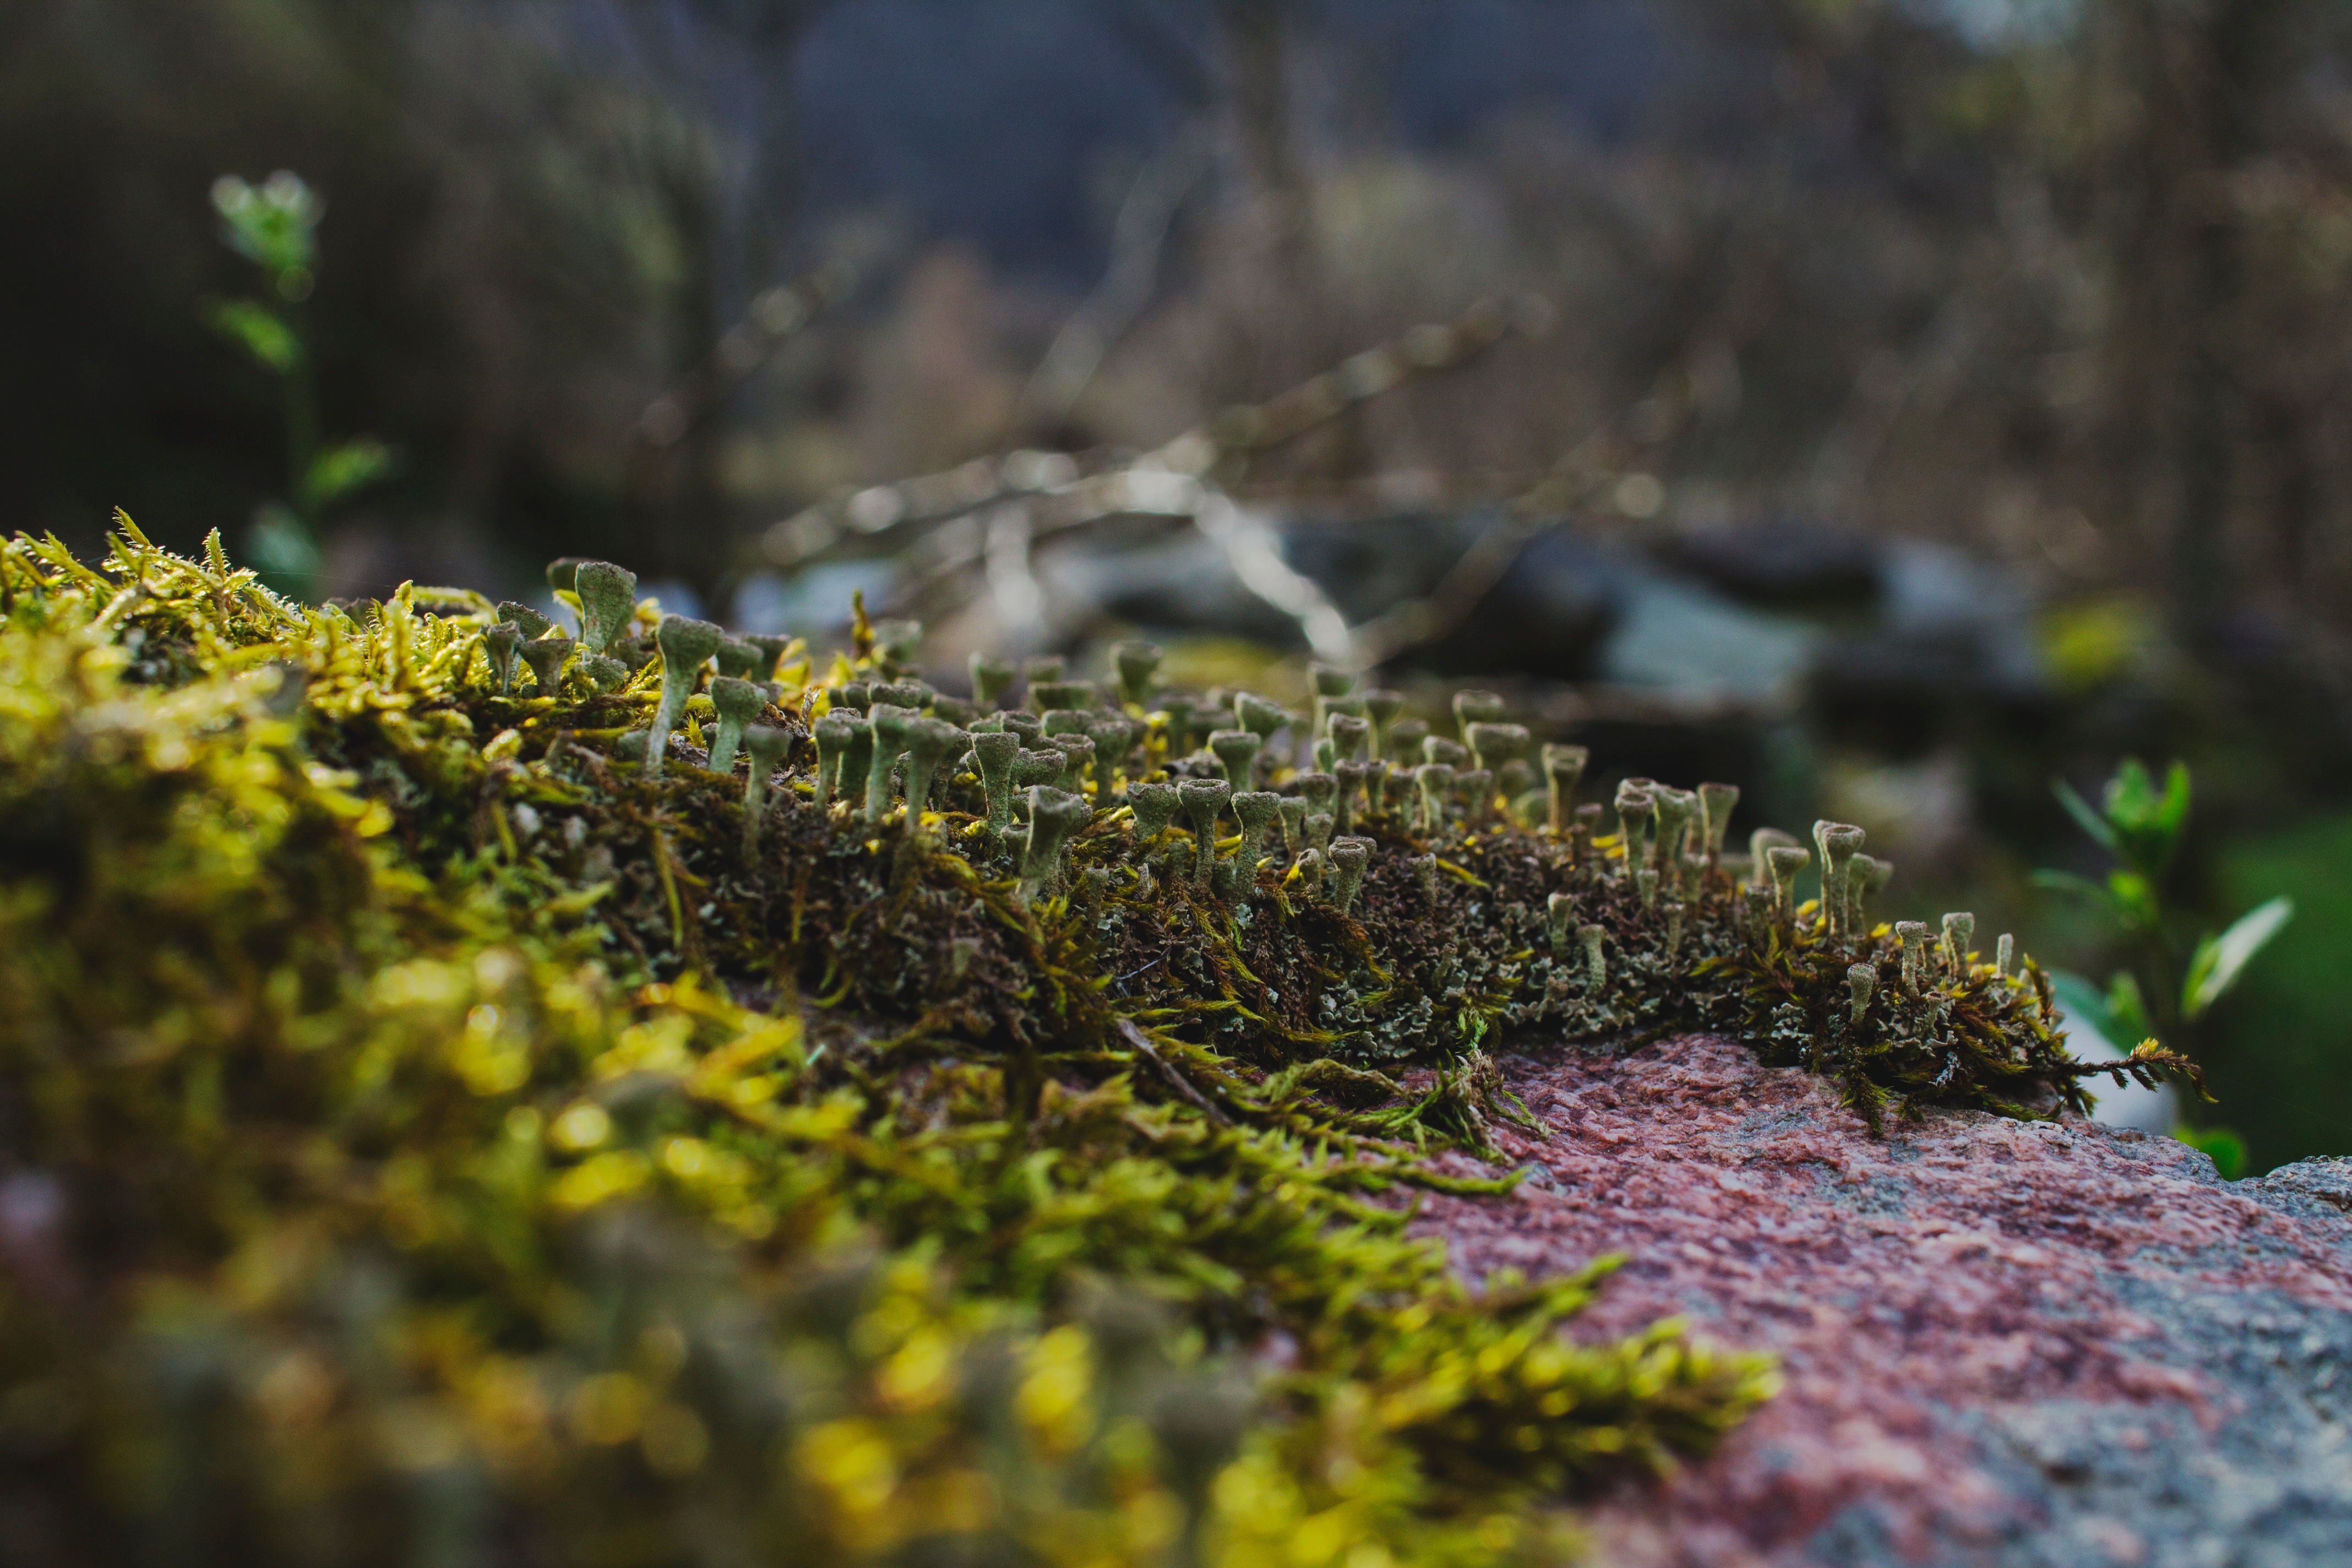
tree, nature, forest, grass, rock, plant, lawn, sunlight, leaf, flower, moss, wildlife, green, autumn, soil, botany, garden, flora, wildflower, vegetation, shrub, woodland, land plant, non vascular land plant